Hong Kong Central Harbourfront Circuit

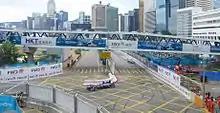
Formula E cars racing in 2016 Hong Kong ePrix

The circuit had been used to hold the Hong Kong ePrix in 2016, 2017 and 2019. A total of 4 races were held on this circuit in the 2016–17 season, 2017-18 season and the 2018–19 season.